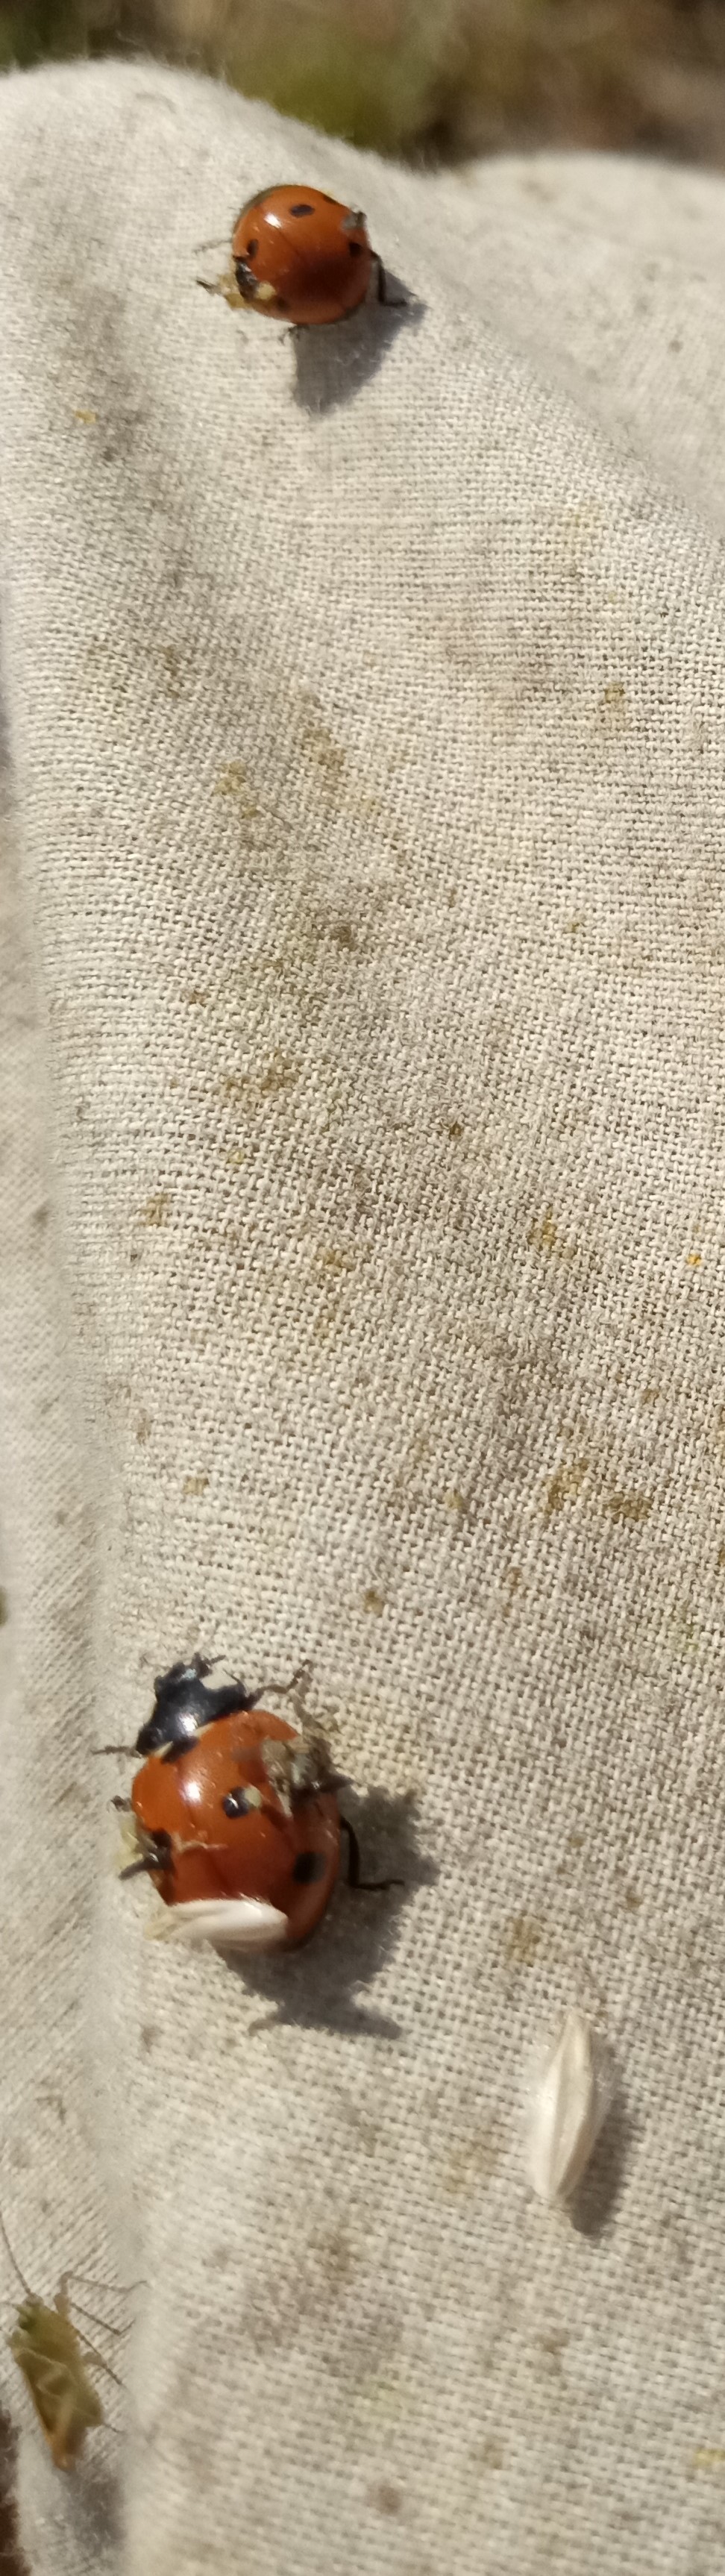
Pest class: predators